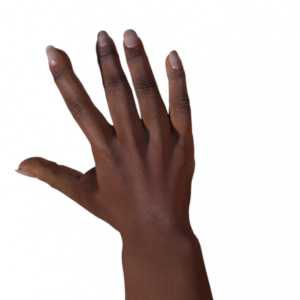
Label: paper